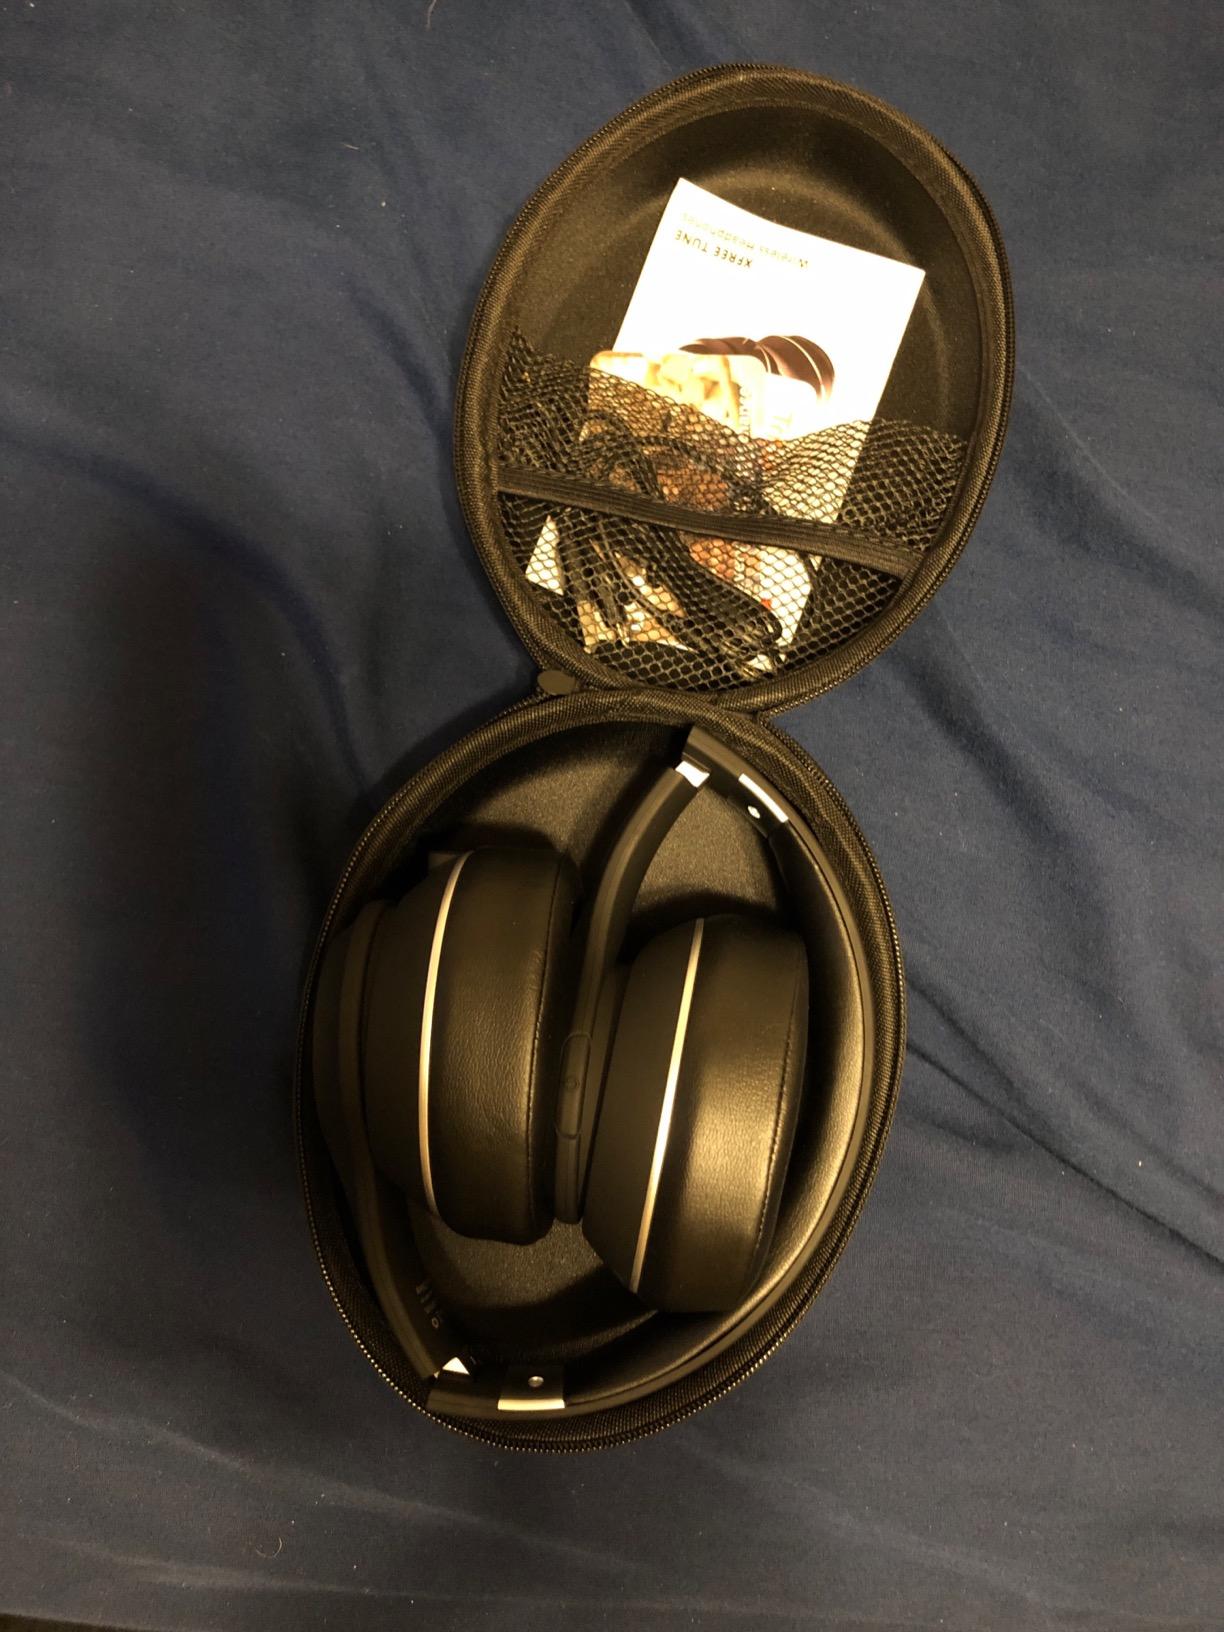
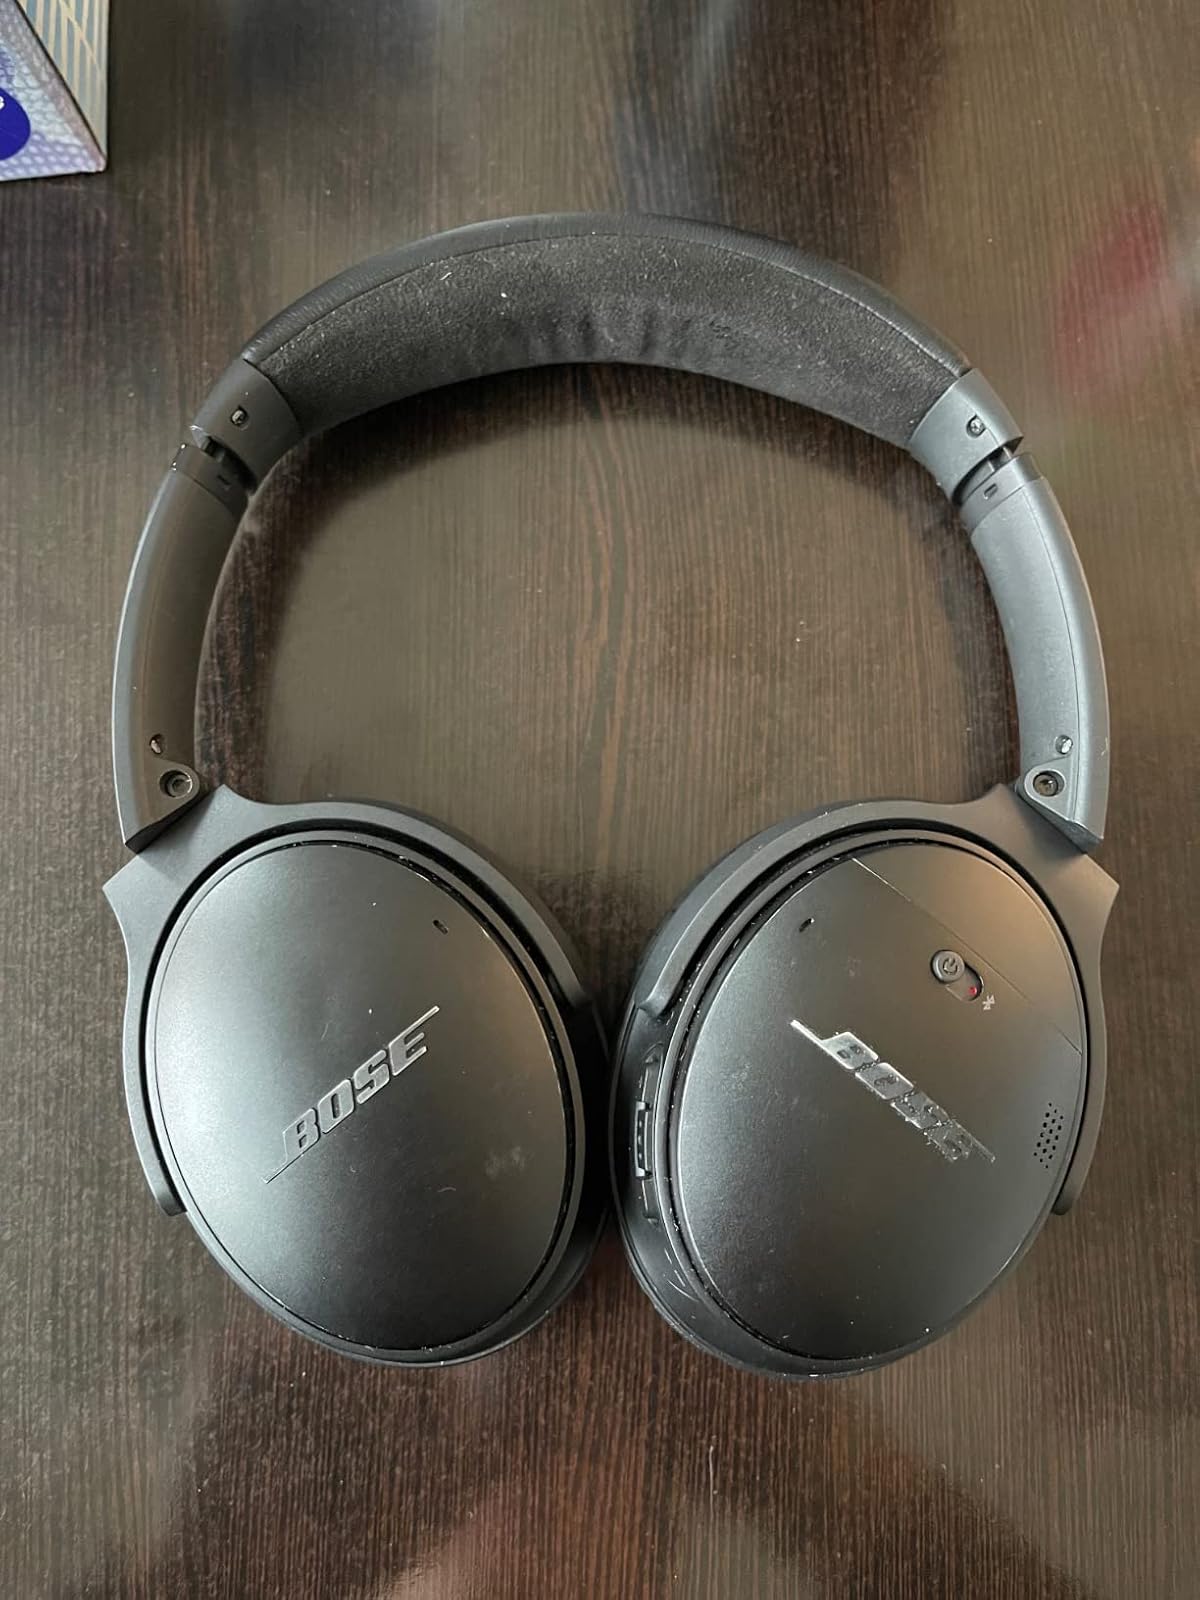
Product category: headphones
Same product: no